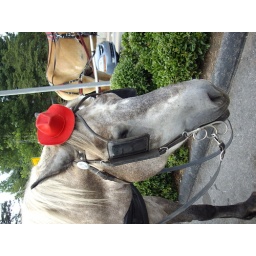
My favorite pony in Helen - cos he wears a tiny red hat.